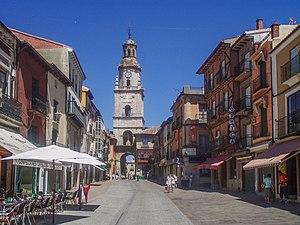
Toro est une commune au nord de la communauté autonome de Castille-et-León en Espagne. Elle appartient à la Province de Zamora.